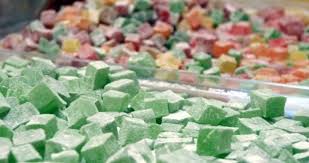
Yemek: lokum